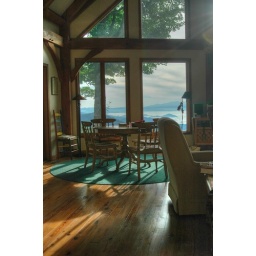
Table in the mountain house